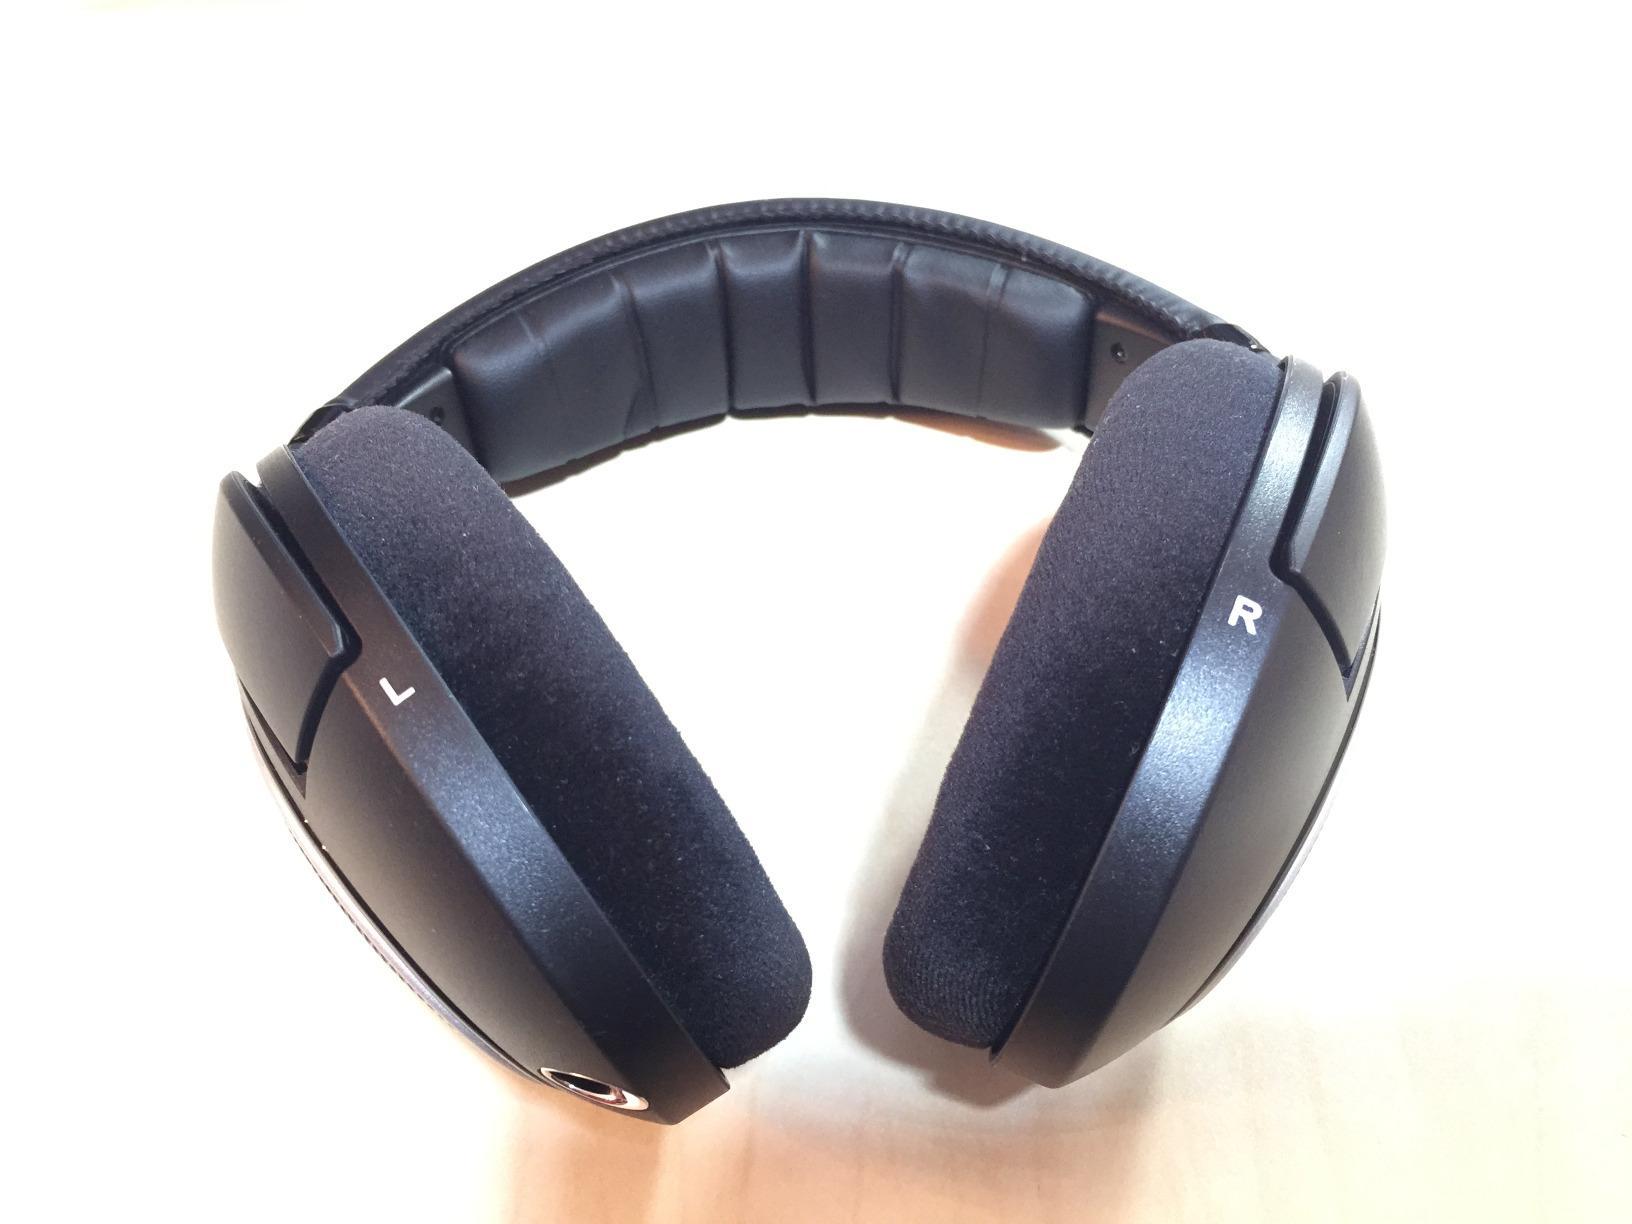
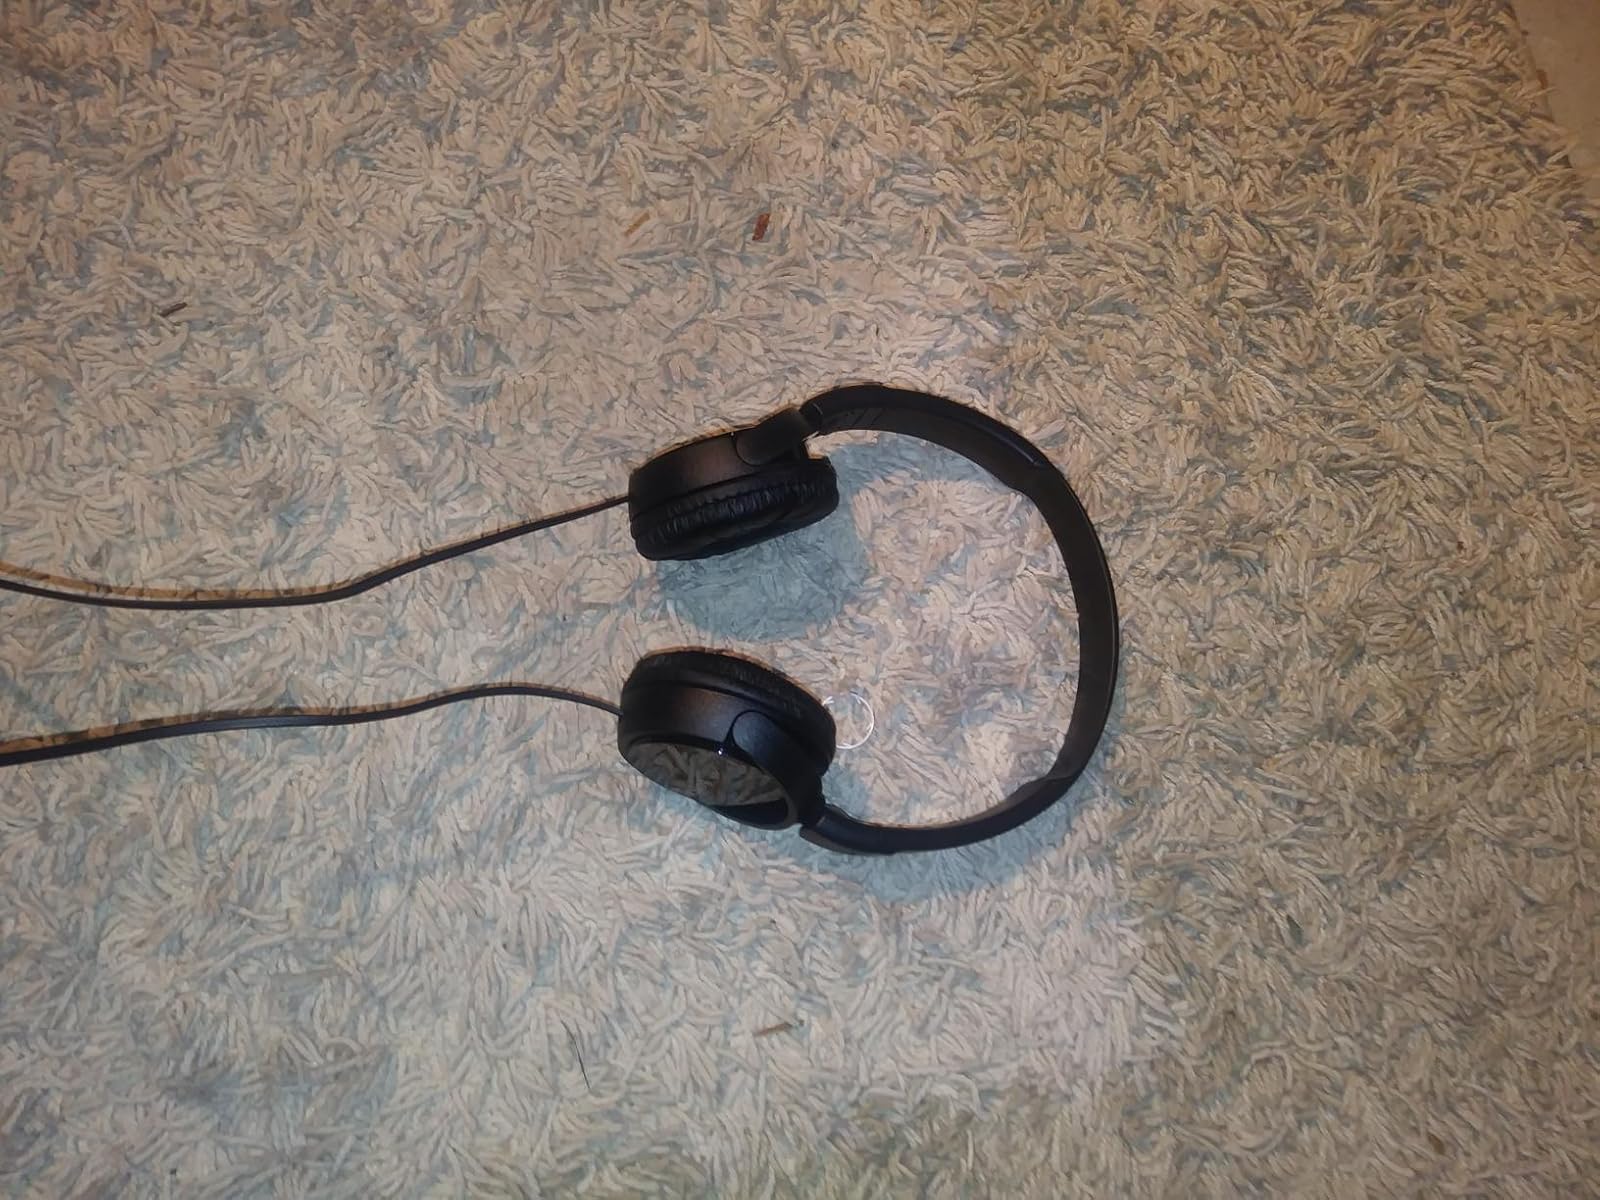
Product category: headphones
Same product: no